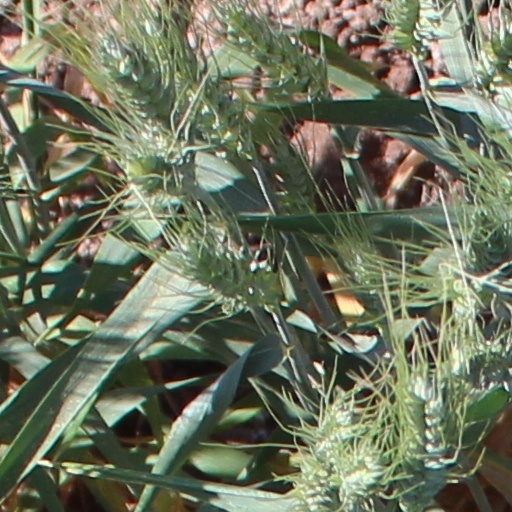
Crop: wheat